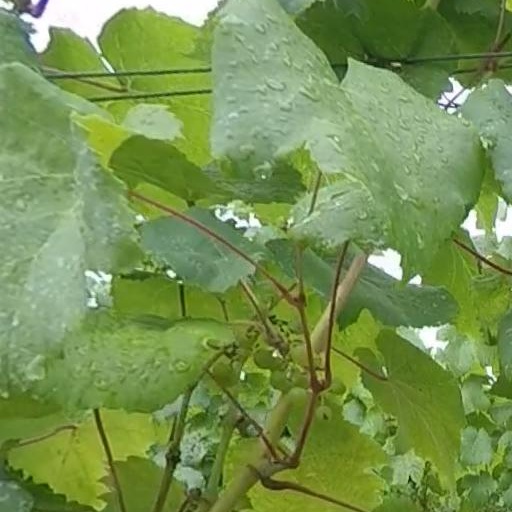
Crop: grape